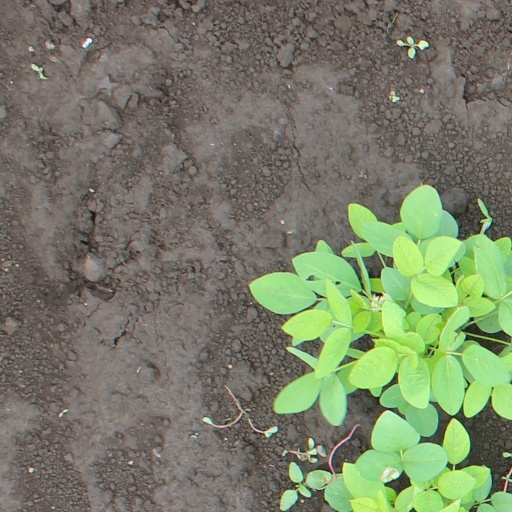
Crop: soybean